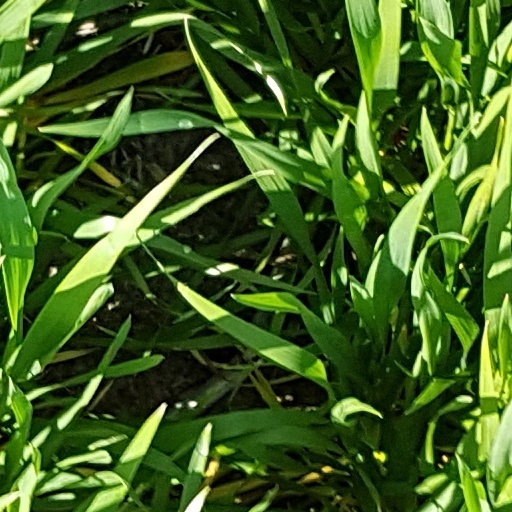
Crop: wheat